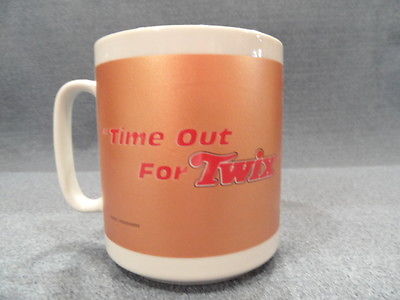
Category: mug